Imangali Tasmagambetov

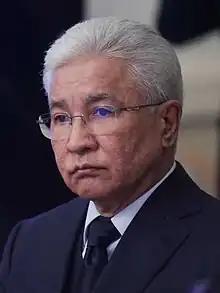
Tasmagambetov in 2023

Imangali Nurgaliuly Tasmagambetov (born 9 December 1956) is a Kazakh politician and diplomat, who is the current Secretary-General of the Collective Security Treaty Organization since January 2023. He was the Kazakh Ambassador to Russia from 2017 to 2019. He was Deputy Prime Minister of Kazakhstan from 2016 to 2017 and Minister of Defense of Kazakhstan from 2014 to 2016. He was the akim of Astana from 2008 to 2014 and from 2004 to 2008, as akim of Almaty. Before that, from 2002 to 2003, he was the Prime Minister of Kazakhstan.